Dámaso Alonso

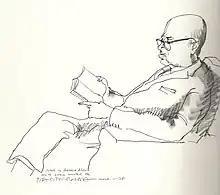
Alonso portrait by Josep Pla-Narbona

Dámaso Alonso y Fernández de las Redondas (22 October 1898 – 25 January 1990) was a Spanish poet, philologist and literary critic. Though a member of the Generation of '27, his best-known work dates from the 1940s onwards.